31 Minutos

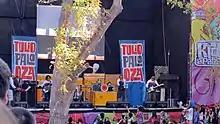
31 minutes performing at the Lollapalooza Chile 2012.

On March 31, 2012 they performed at the Lollapalooza Chile festival. Juan Manuel Egaña received an invitation and, together with Felipe Ilabaca —bass player of Chancho en Piedra—, convinced Díaz and Peirano to participate —who, at first, considered the event as a humorous one— It was such an impact that the band (composed by the musicians Pablo Ilabaca on the electric guitar, Felipe Ilabaca on the bass, Camilo Salinas on the keyboards and Pedropiedra on the drums, together with the voice actors of the program) scheduled four presentations for July in the Movistar Arena of Santiago. These events were very well attended and popular, in addition to being released on a live album called "Gira Mundial" —under the label Feria Music—. In the second half of 2012 the Organizing Committee of the 2013 Viña del Mar International Song Festival confirmed "31 minutos" as one of the national artists for the journey. They performed on February 27, 2013, being the first puppet group to set foot in the Quinta Vergara. In more than an hour and a half of presentation they achieved a show that was praised by the press and applauded by the audience present, which gave them the 4 maximum awards of the evening. They also achieved the maximum position of tune of the 2013 edition of the festival: 53 points of screen share. Coinciding with the same day of the presentation, the company Amnesia Games developed a game of "31 minutos" for cellular phones in alliance with the producer Aplaplac and the telephone company Claro Chile. The game stood out in the stores of Windows Phone and Amazon and managed to position itself in the first places of the App Store.